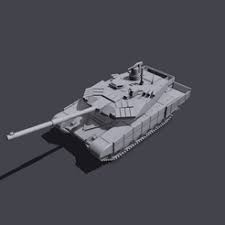
Label: Self Propelled Artillery